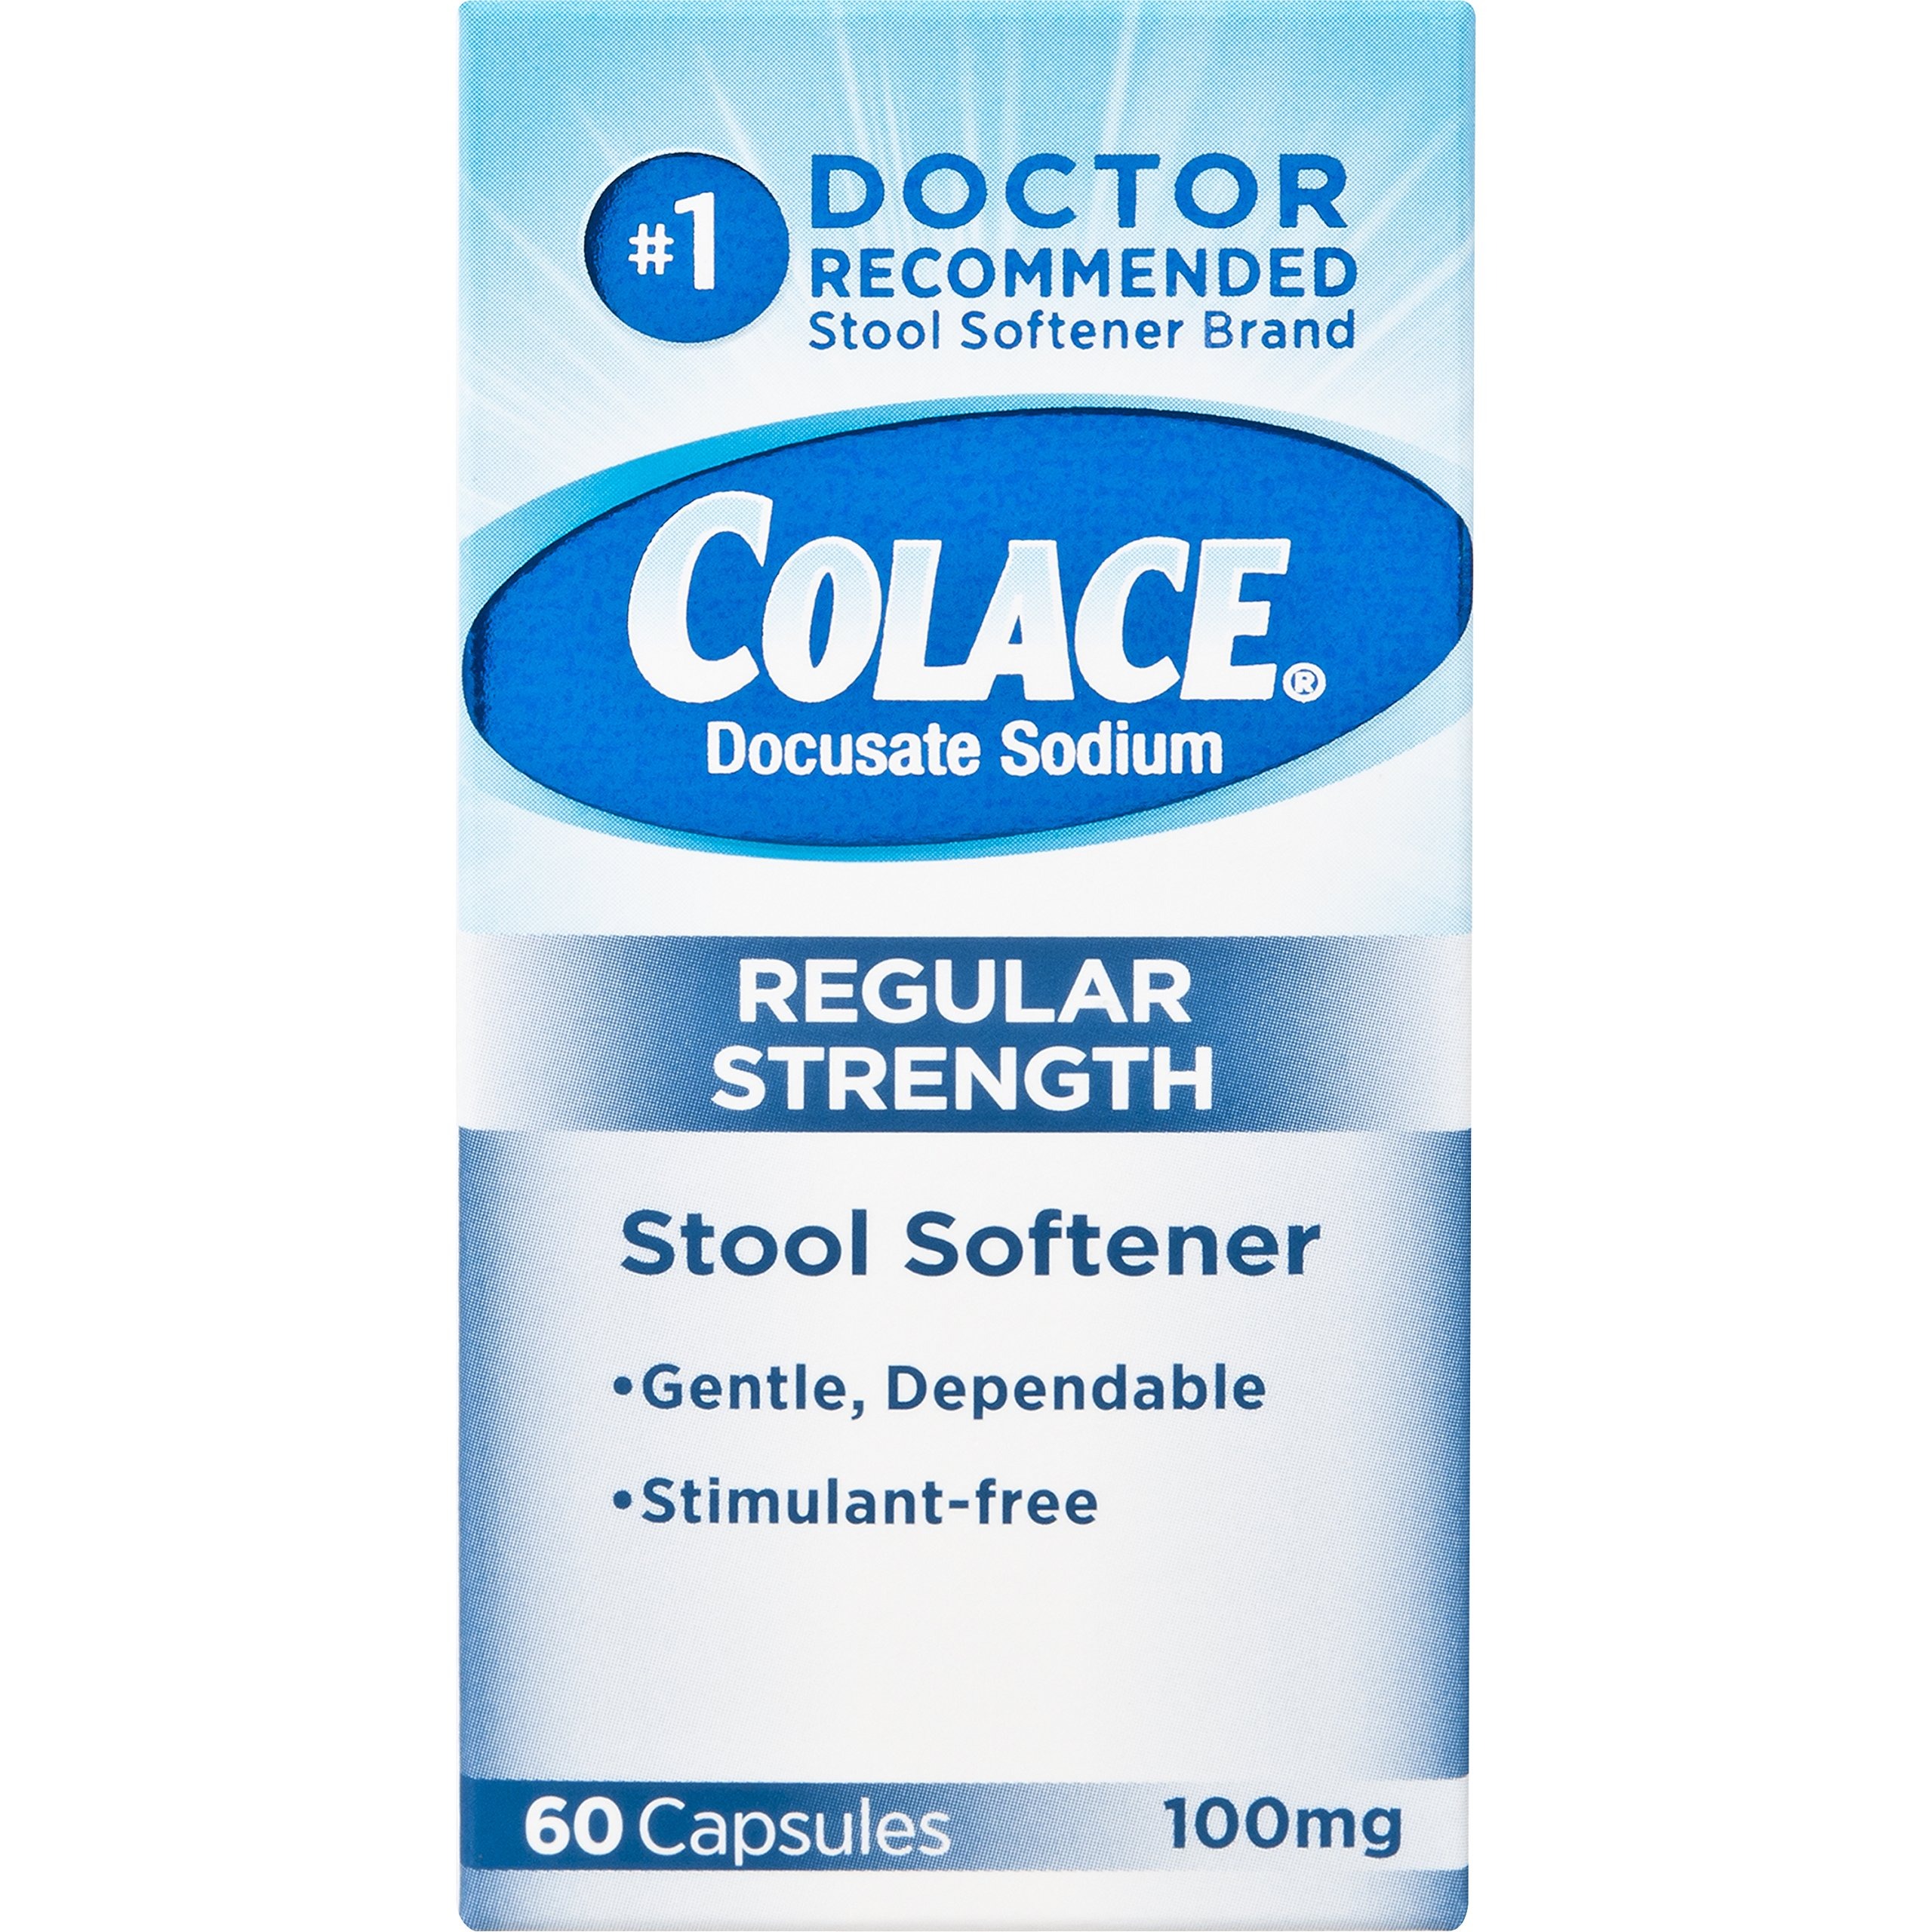
Item Name: Colace Regular Strength Stool Softener, 100 mg Capsules, 60 Count, Docusate Sodium Stool Softener for Gentle, Dependable Relief
Bullet Point 1: #1 DOCTOR RECOMMENDED STOOL SOFTENER BRAND. Colace Regular Strength Stool Softener is a stimulant free stool softener providing gentle, dependable, effective and comfortable relief from occasional constipation in 12 to 72 hours.
Bullet Point 2: COMFORTABLE EFFECTIVE RELIEF. Colace Regular Strength Stool Softener effectively treats occasional constipation. Provides gradual relief from constipation associated with certain medical conditions, travel, aging or poor diet. A safe, gentle option
Bullet Point 3: OCCASIONAL CONSTIPATION RELIEF DURING PREGNANCY & FOR NEW MOMS. If pregnant or breastfeeding, ask a health professional before use. Docusate sodium, the active ingredients in Colace Capsules is not a stimulant laxative.
Bullet Point 4: GENTLY SOFTENS STOOLS. Colace Regular Strength Stool Softener relieves many symptoms of occasional constipation, including infrequent or irregular bowel movements, straining during bowel movements & hard dry stools.
Bullet Point 5: STIMULANT FREE. For gentle, dependable, effective relief from occasional constipation, Colace Regular Strength Stool Softener is a great choice for occasional constipation.
Value: 60.0
Unit: Count

Price: 19.165